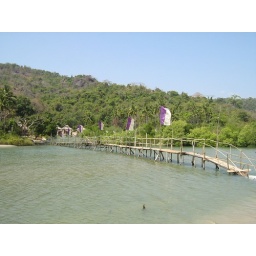
bridge over river